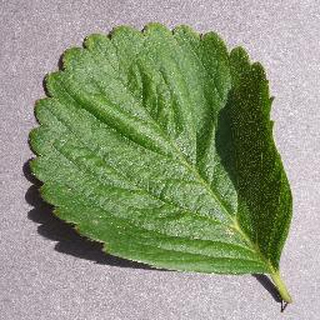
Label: healthy_strawberry